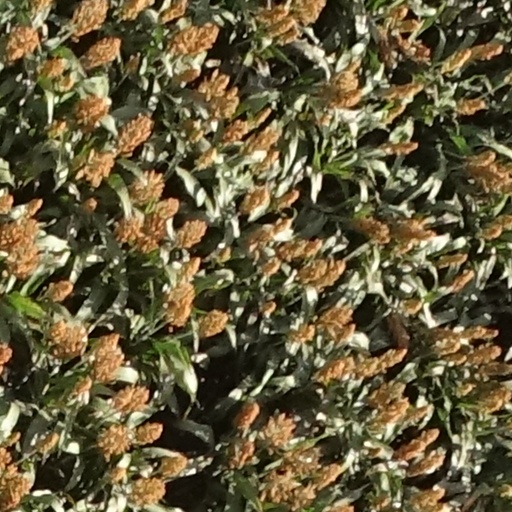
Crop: sorghum